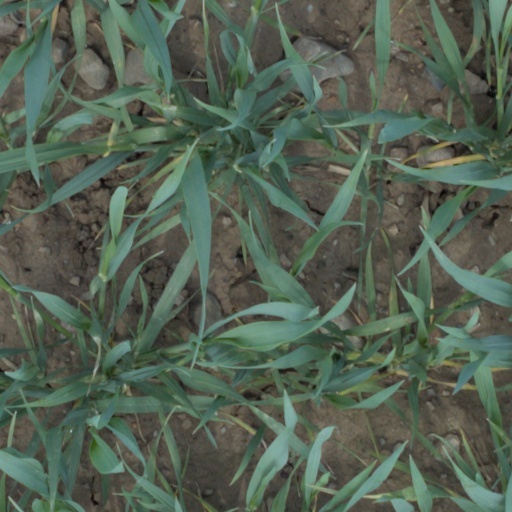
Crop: wheat